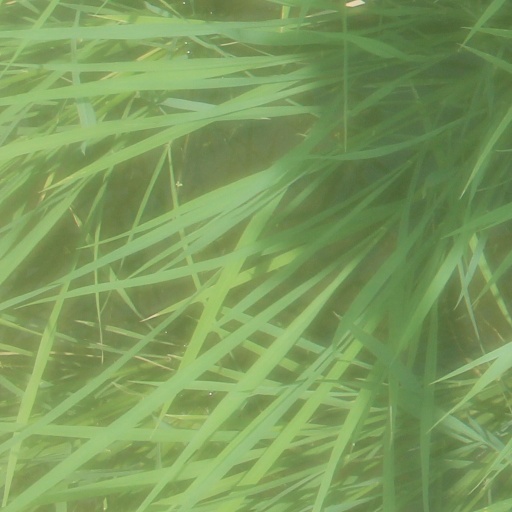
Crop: rice